St. Sebastian (Mannheim)

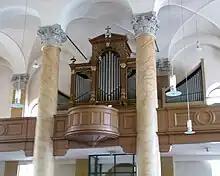
Organ

During the renovation in 1906/07, among other things, the apse was painted and windows in the choir were bricked up. In 1936 the church was restored. Previously, Joseph Sauer had drawn up an expert report in which he criticized the church for being "unspeakably disfigured in terms of color and embarrassingly overgrown by a magazine-like accumulation of products of artistic unculture". The 1906 stuccowork and two "pseudo altars" were removed and, as far as could be determined, the original color scheme was restored.